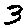
Label: 3